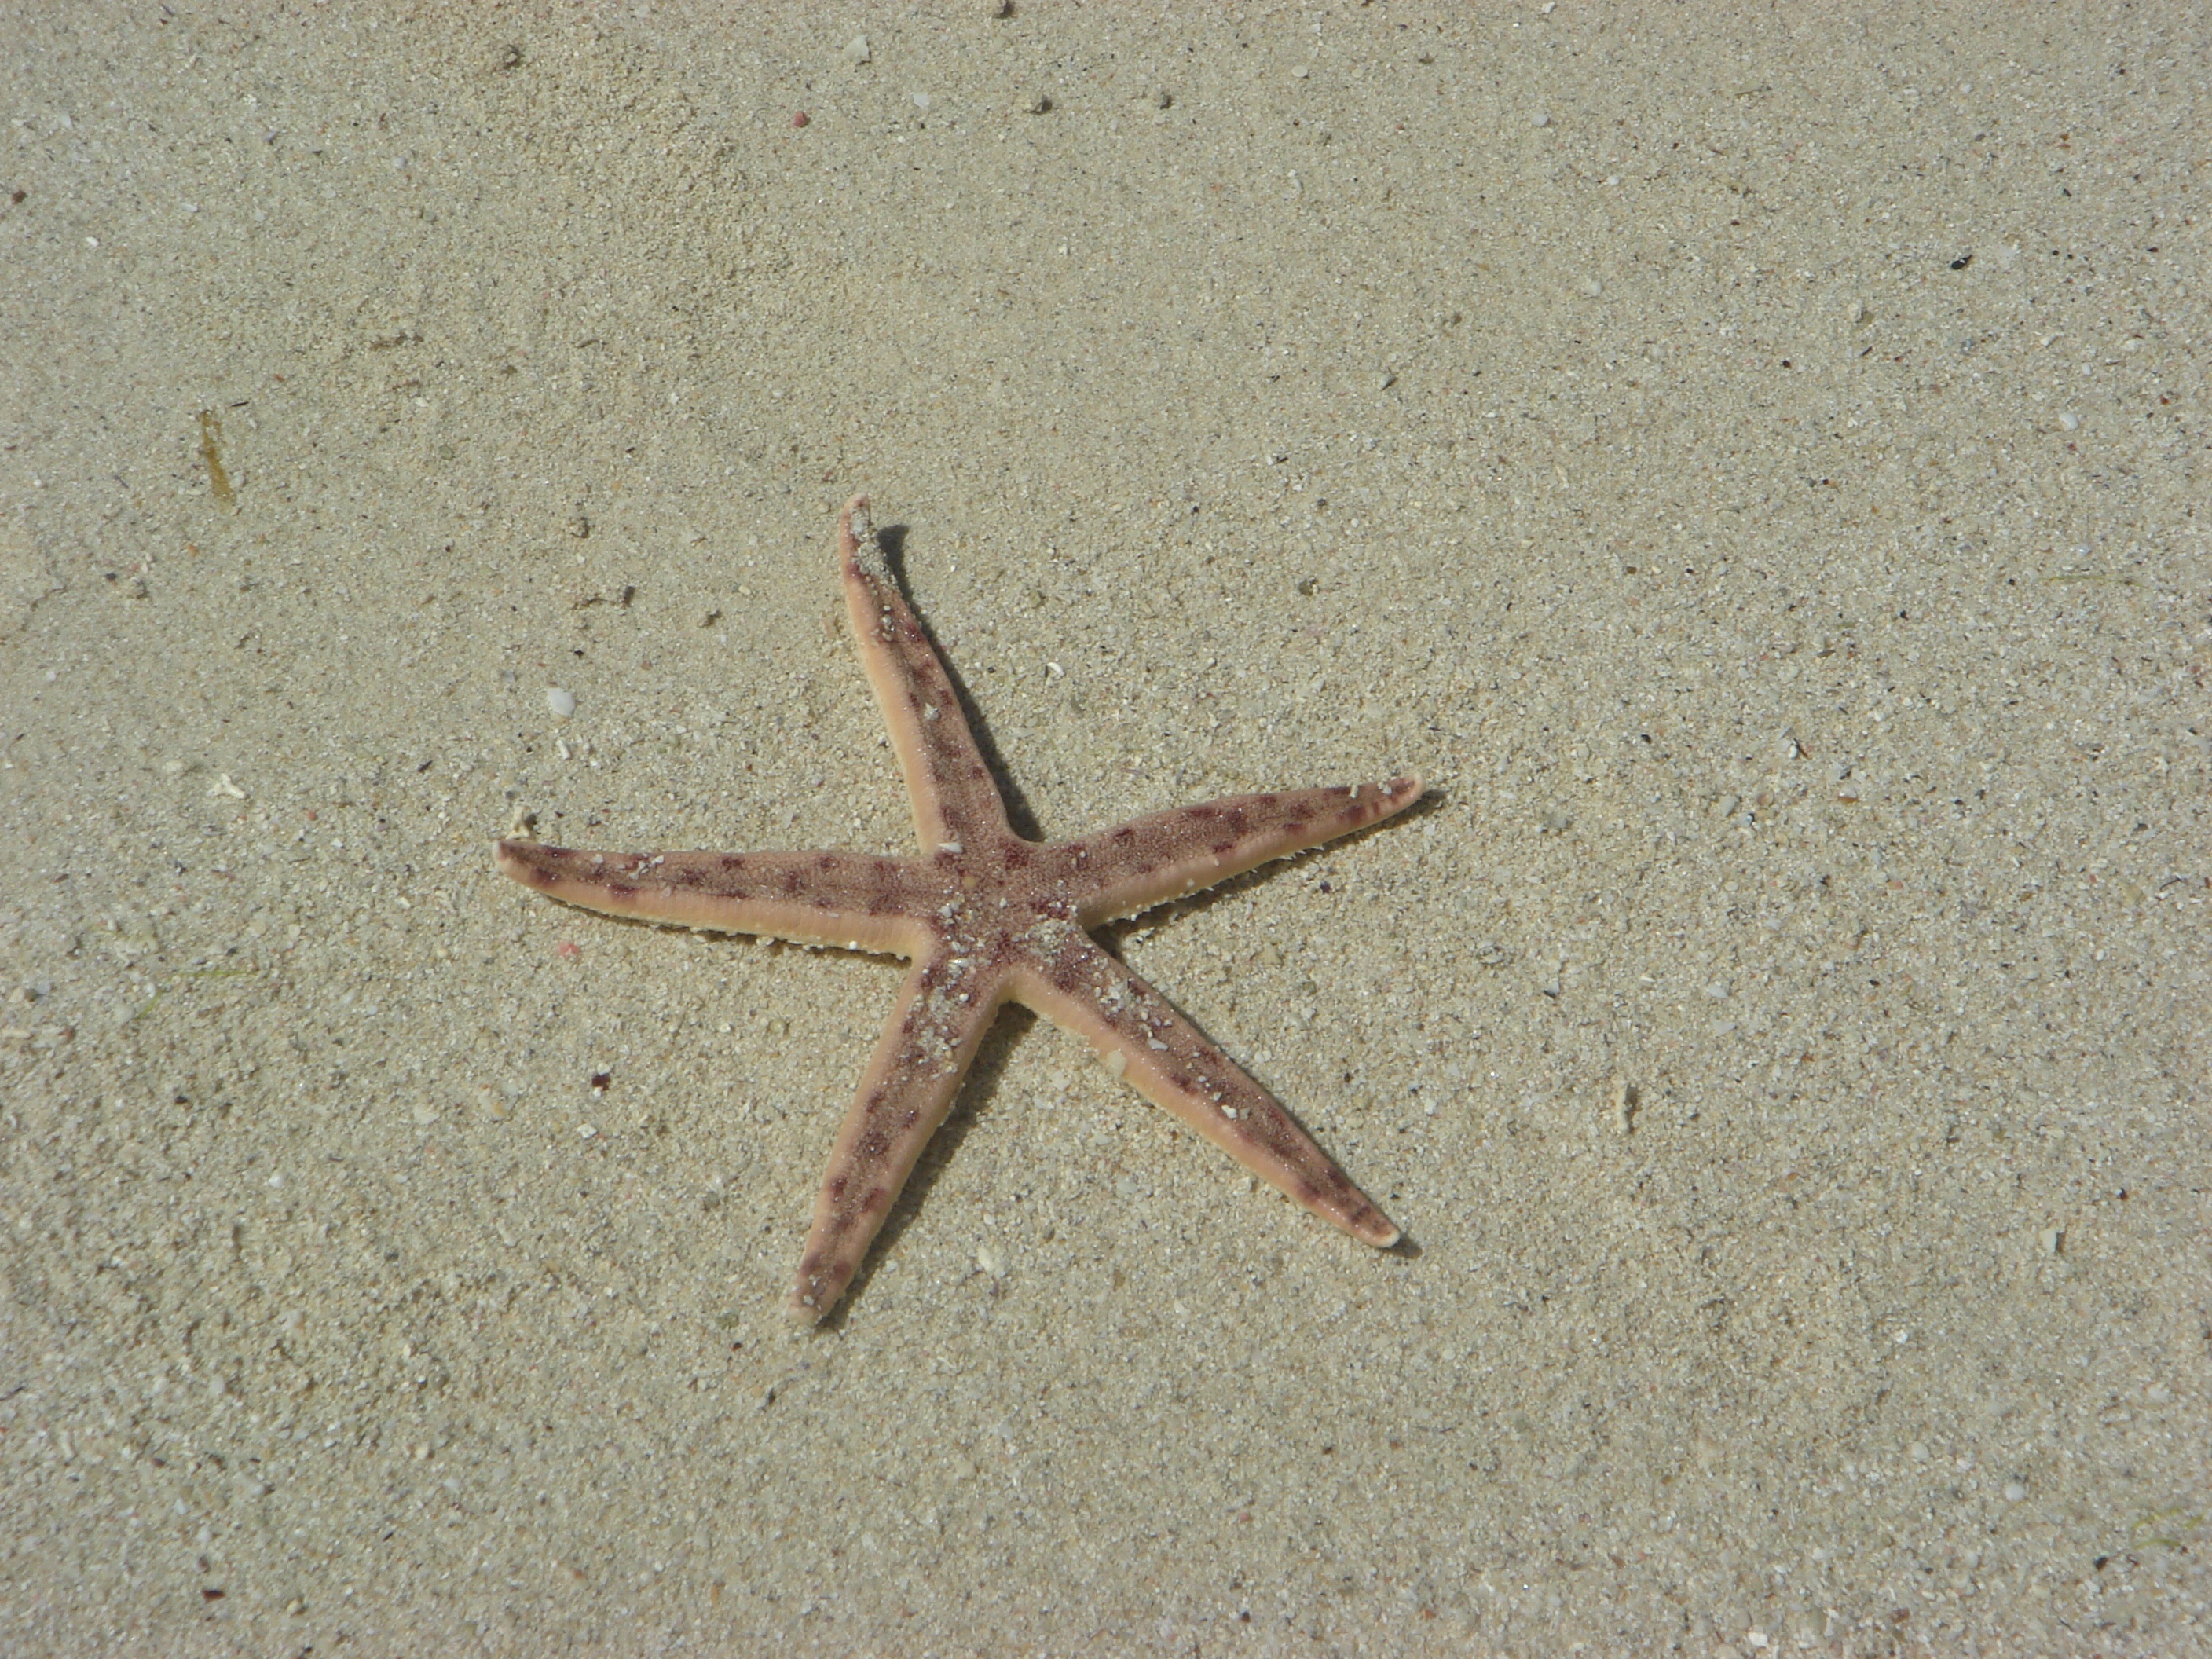
beach, sand, wing, fauna, material, starfish, invertebrate, echinoderm, marine invertebrates